Bill Gleason

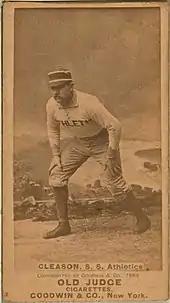

Gleason entered the majors in 1882 with the St. Louis Browns, where he and Jack Gleason were the first siblings to play in the same major league infield. His most productive season came in 1887, when he posted career numbers in batting average (.288), runs (135), hits (172), and on-base percentage (.342). A member of three St. Louis champion teams from 1885 to 1887, in 1883 and 1885 he led the league in games played.